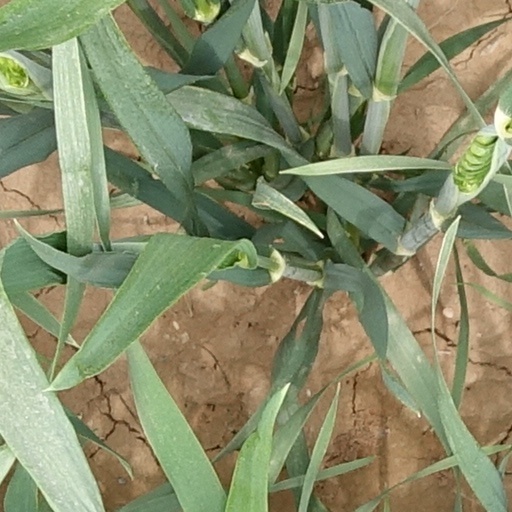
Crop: wheat